Flash Engineering

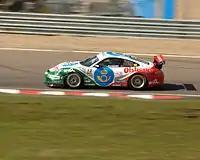
Carl Philip driving a Porsche 997 GT3 Cup in Carrera Cup 2008 Photo: Erik Andersson

For 2011, Björk was replaced by BTCC 2009 champion Colin Turkington. The 28-year-old is going to drive a BMW 320si alongside teammate and team owner Jan "Flash" Nilsson. The team is also going to run three cars in Carrera Cup Scandinavia for Price Carl Philip, Roar Lindland and Matte Karlsson.